Murder of Miquel Grau

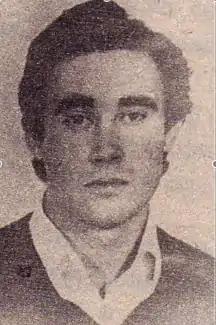
Miquel Grau Gómez

The murder of Miquel Grau Gómez occurred on 6 October 1977 in the city of Alicante, Valencian Community, Spain. Grau, a young native of Rafal (Alicante), was killed by a brick thrown at him by Miguel Panadero while putting up posters calling for the National Day of the Valencian Country. Panadero was a militant of the extreme right party New Force.